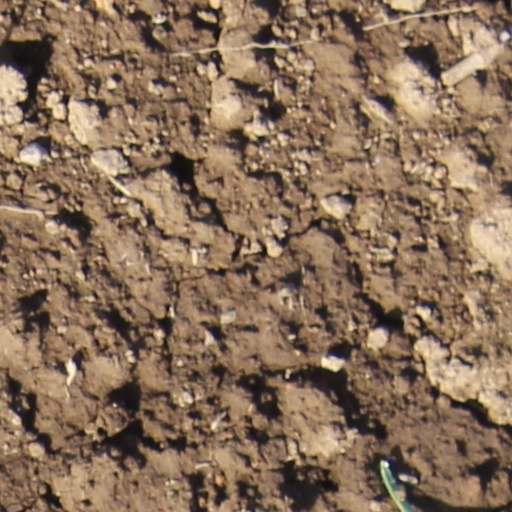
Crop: wheat